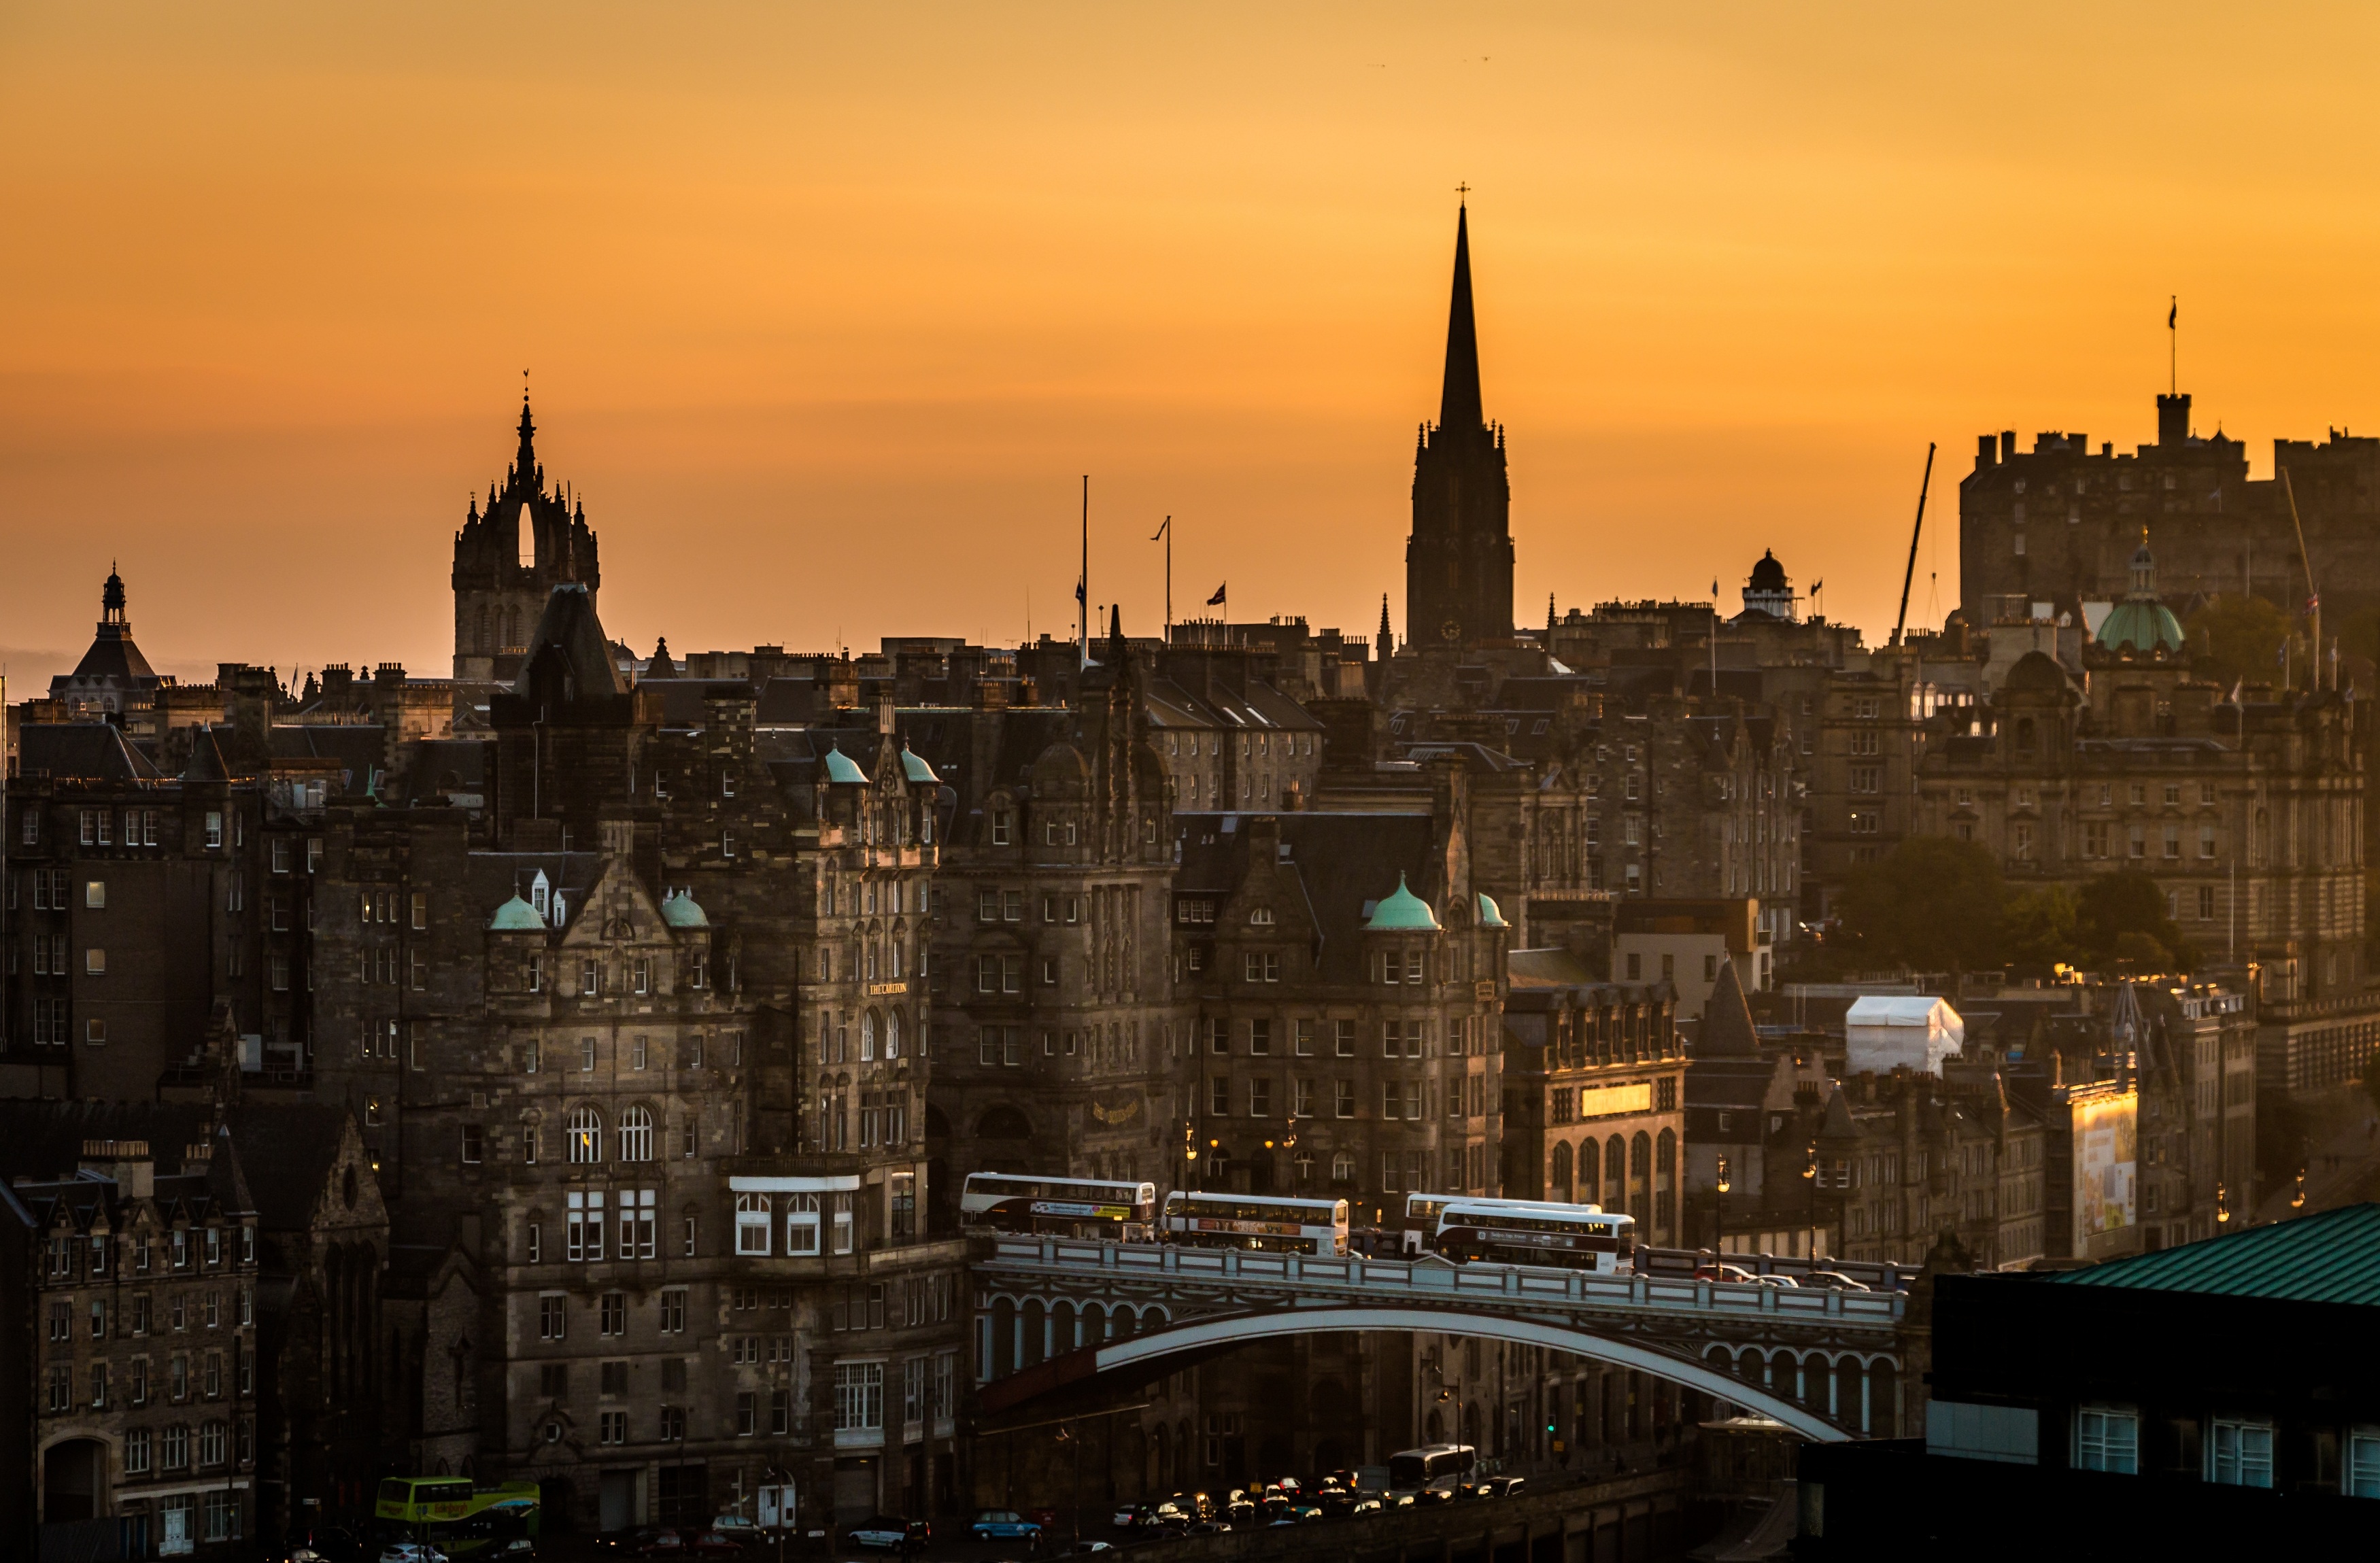
sunset, bridge, skyline, night, morning, city, skyscraper, cityscape, downtown, travel, dusk, transport, evening, reflection, landmark, sightseeing, public transport, scotland, edinburgh, metropolis, city center, urban area, view of edinburgh, sunset over the edinburghom, human settlement, metropolitan area